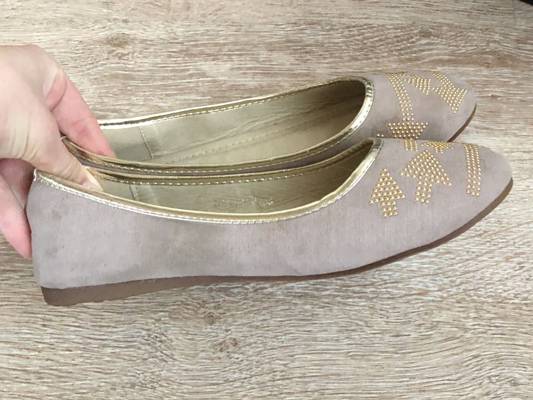
Waste category: shoes